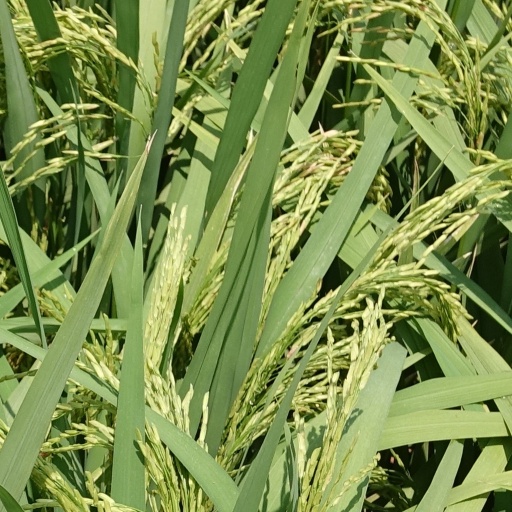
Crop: rice